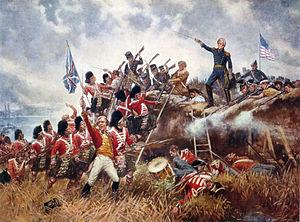
La bataille de La Nouvelle-Orléans, qui eut lieu le 8 janvier 1815 en Louisiane, est la dernière bataille de la guerre anglo-américaine de 1812. Les forces britanniques, débarquées dans ce territoire récemment acquis par les États-Unis lors de la vente de la Louisiane, sont vaincues par les hommes d'Andrew Jackson avec l'aide des canons de Jean Lafitte.
John Adair, né le 9 janvier 1757 dans le comté de Chester et mort le 19 mai 1840 dans le comté de Mercer, est un pionnier, militaire et homme politique américain. Il est le 8ᵉ gouverneur du Kentucky et le représentant de cet État à la Chambre des représentants et au Sénat des États-Unis.